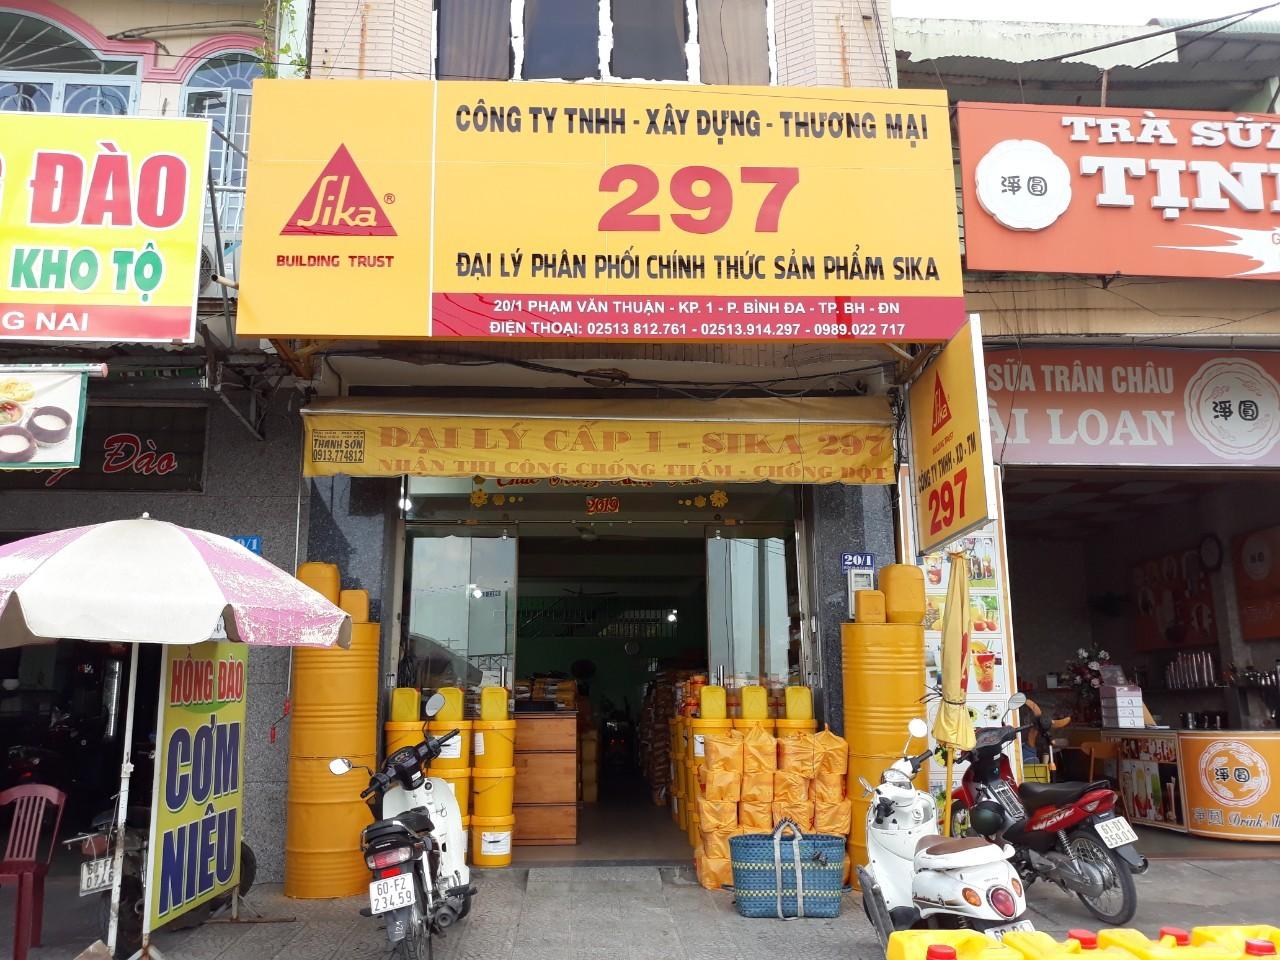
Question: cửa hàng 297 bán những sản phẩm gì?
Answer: sản phẩm sika